Economy of the Central African Republic

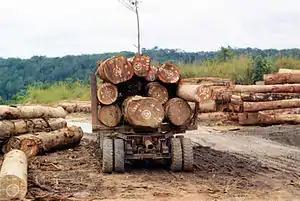
The country has rich but largely unexploited natural resources; meanwhile, forestry remains an important contributor to the C. A. R. economy.

In 2014, the country exported 59.3 million US dollars of forest products such as timber. This accounts for 40% of total export earnings in the C.A.R.